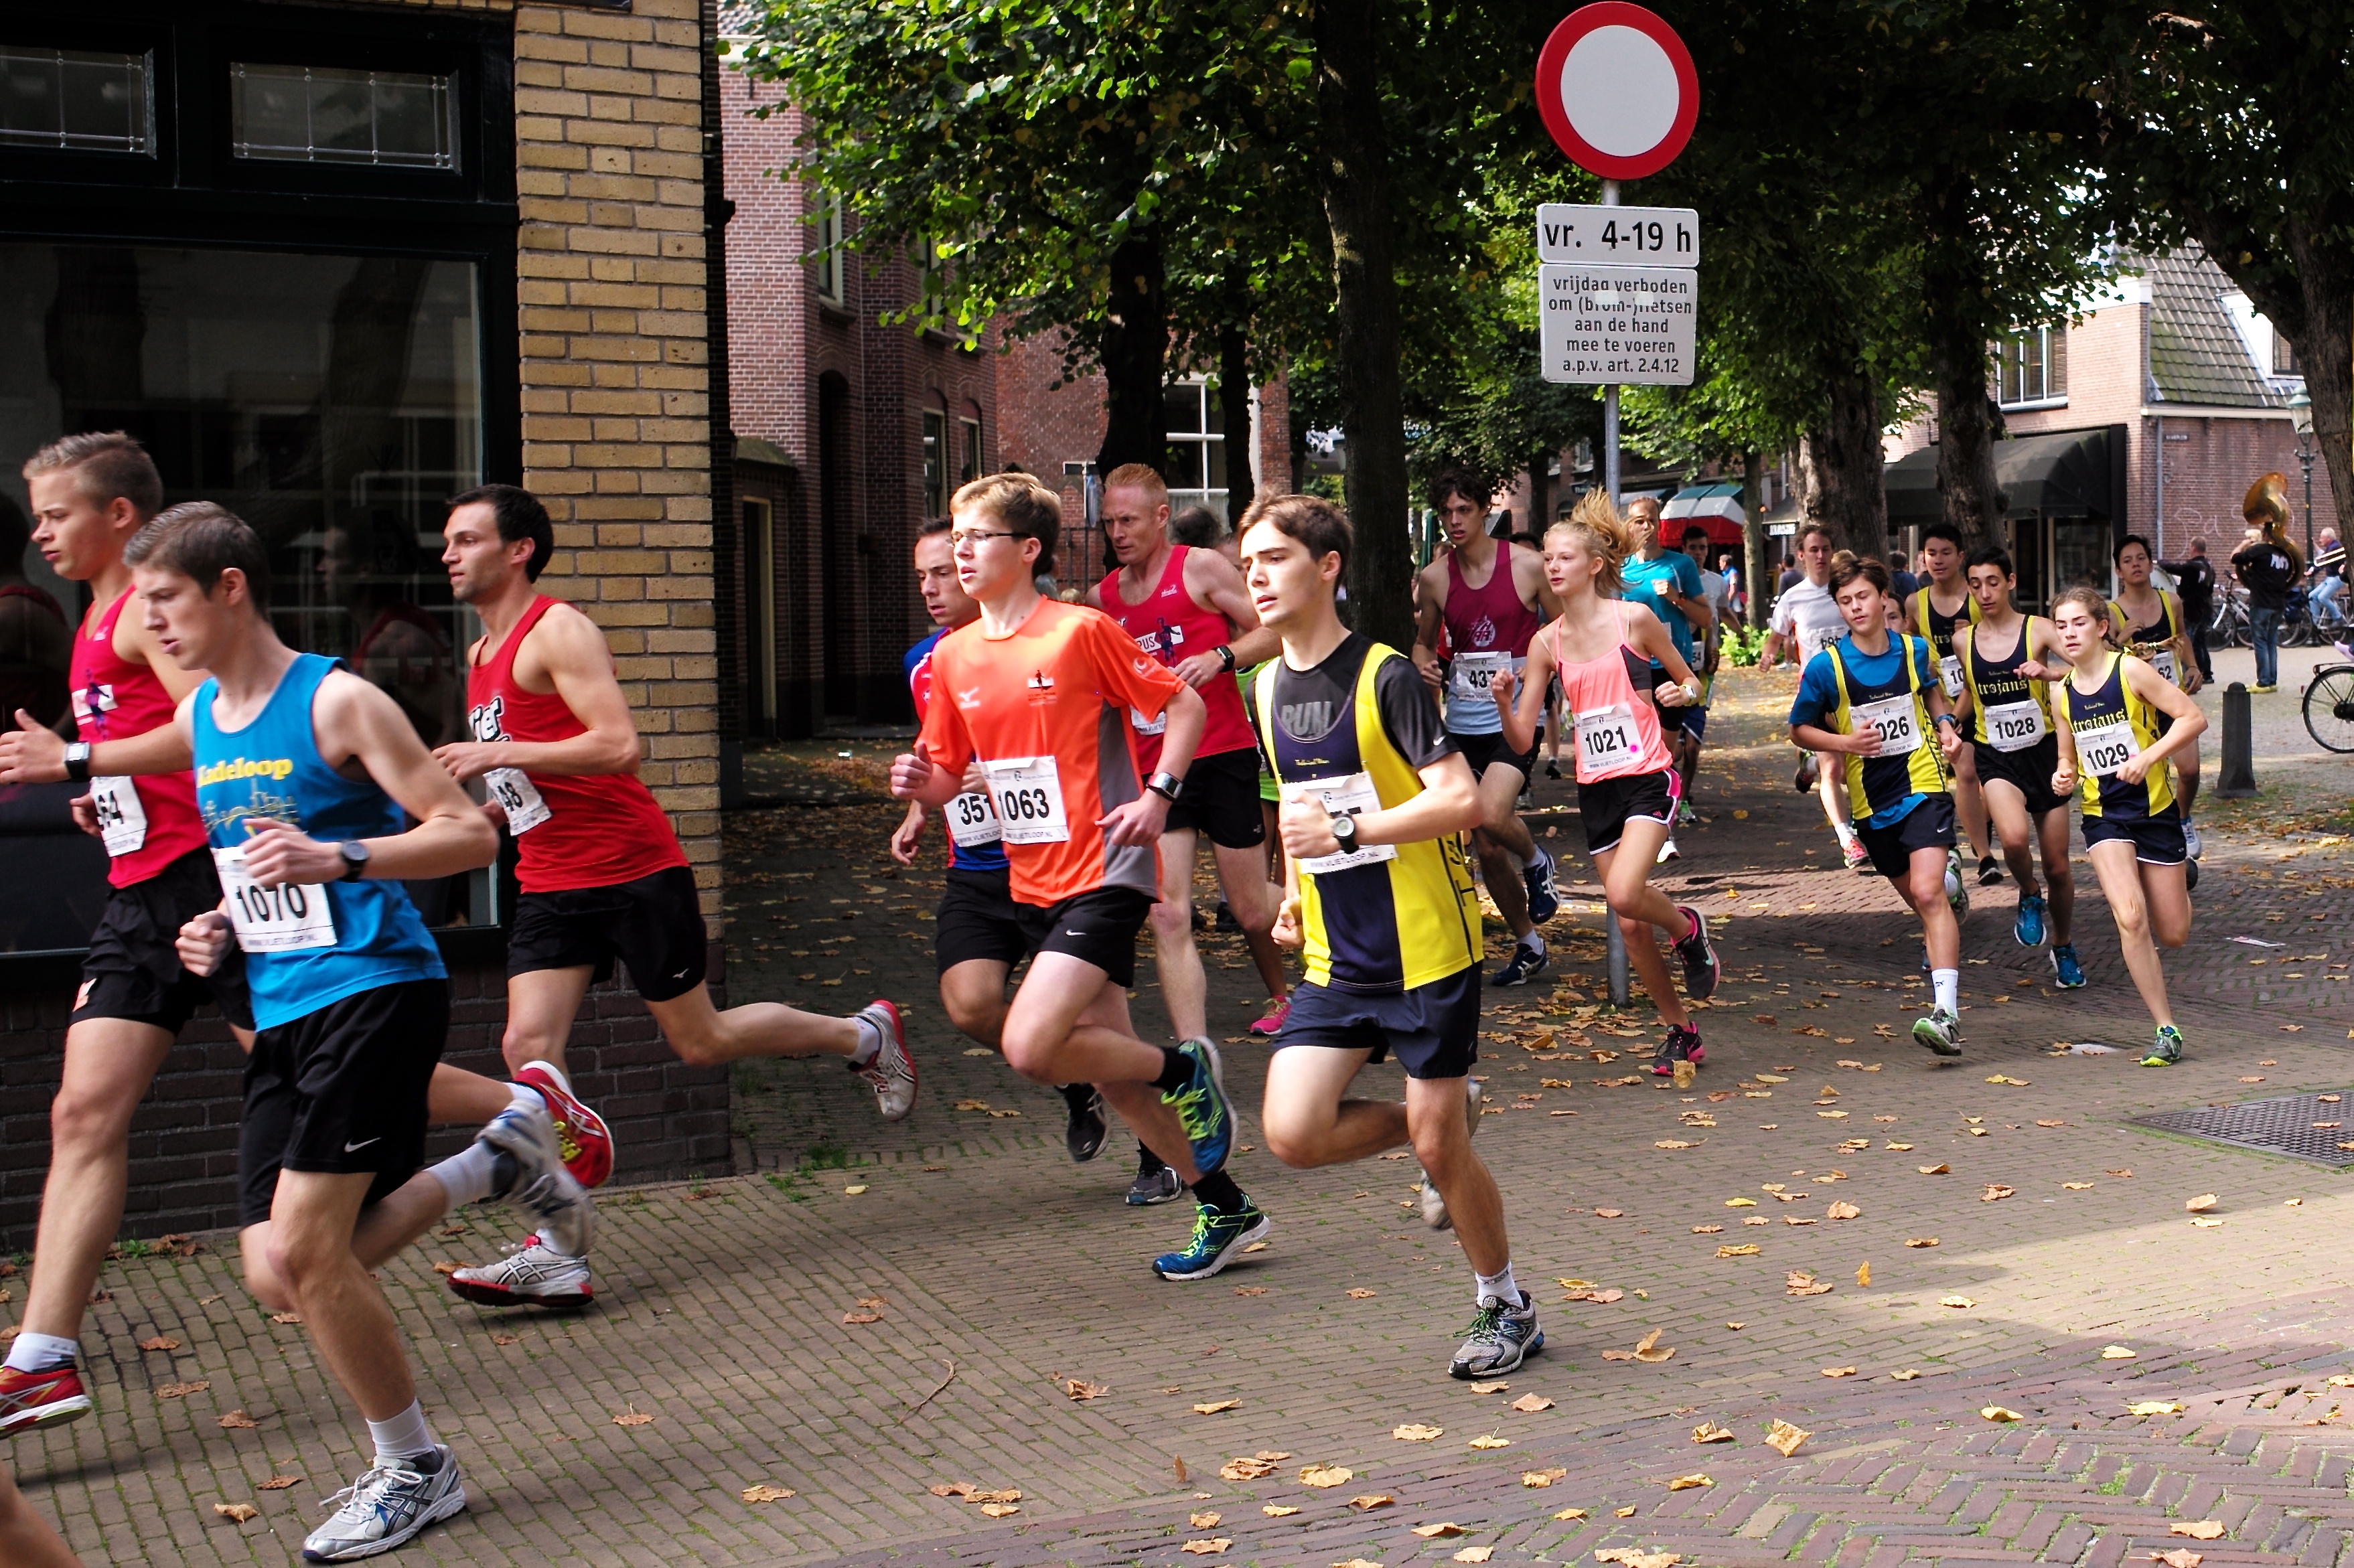
person, sport, running, country, recreation, high, runner, cross, race, holland, hague, netherlands, girls, marathon, m, american, team, sports, boys, school, runners, 28, f2, endurance, junior, leica, 240, summicron, voorschoten, varsity, athletics, xc, atheltics, vlietloop, physical exercise, outdoor recreation, human action, individual sports, track and field athletics, long distance running, half marathon